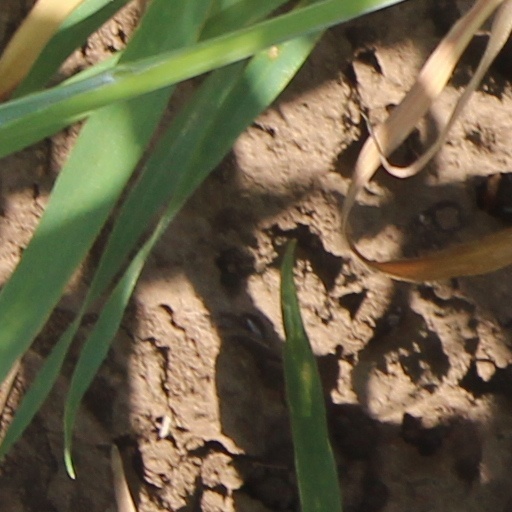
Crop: wheat